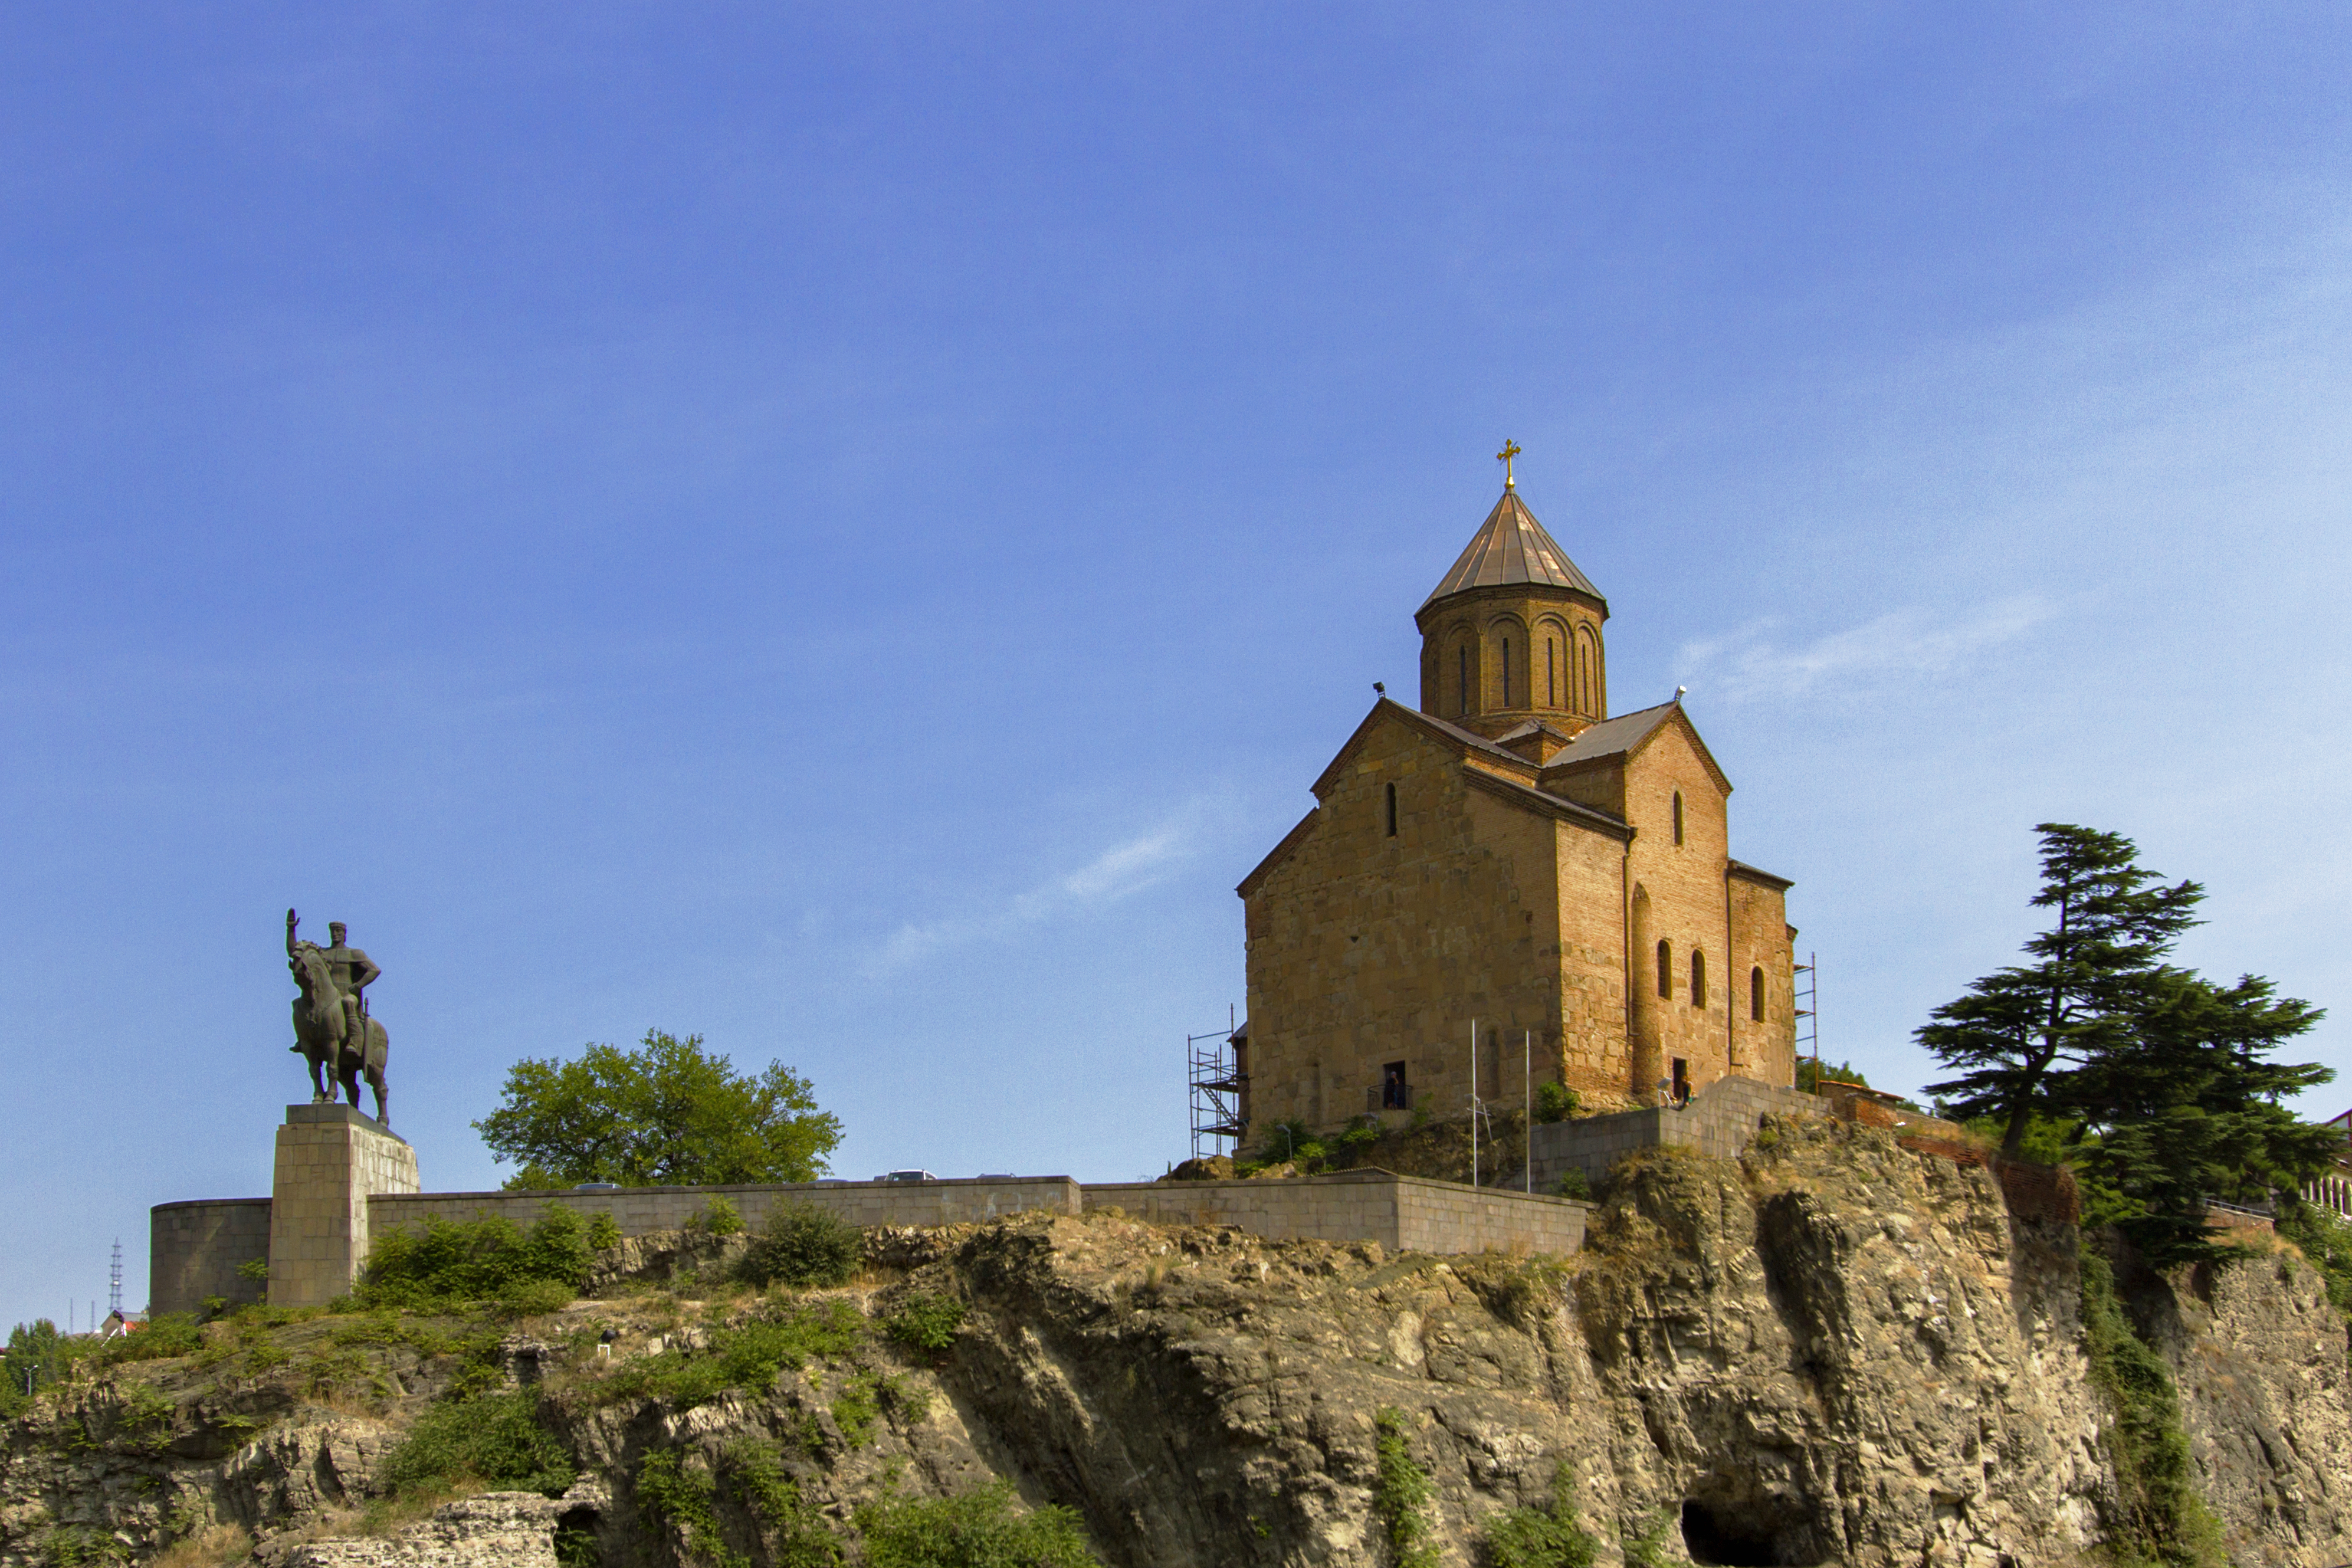
building, chateau, tower, landmark, church, chapel, tourism, place of worship, bell tower, steeple, monastery, historic site, spanish missions in california